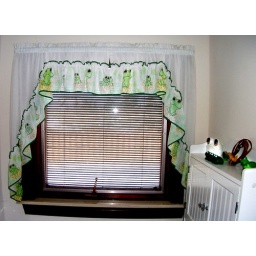
1980s curtain in my 1/2 bath &amp;quot;throne room&amp;quot; :-) Sterling Heights, Michigan